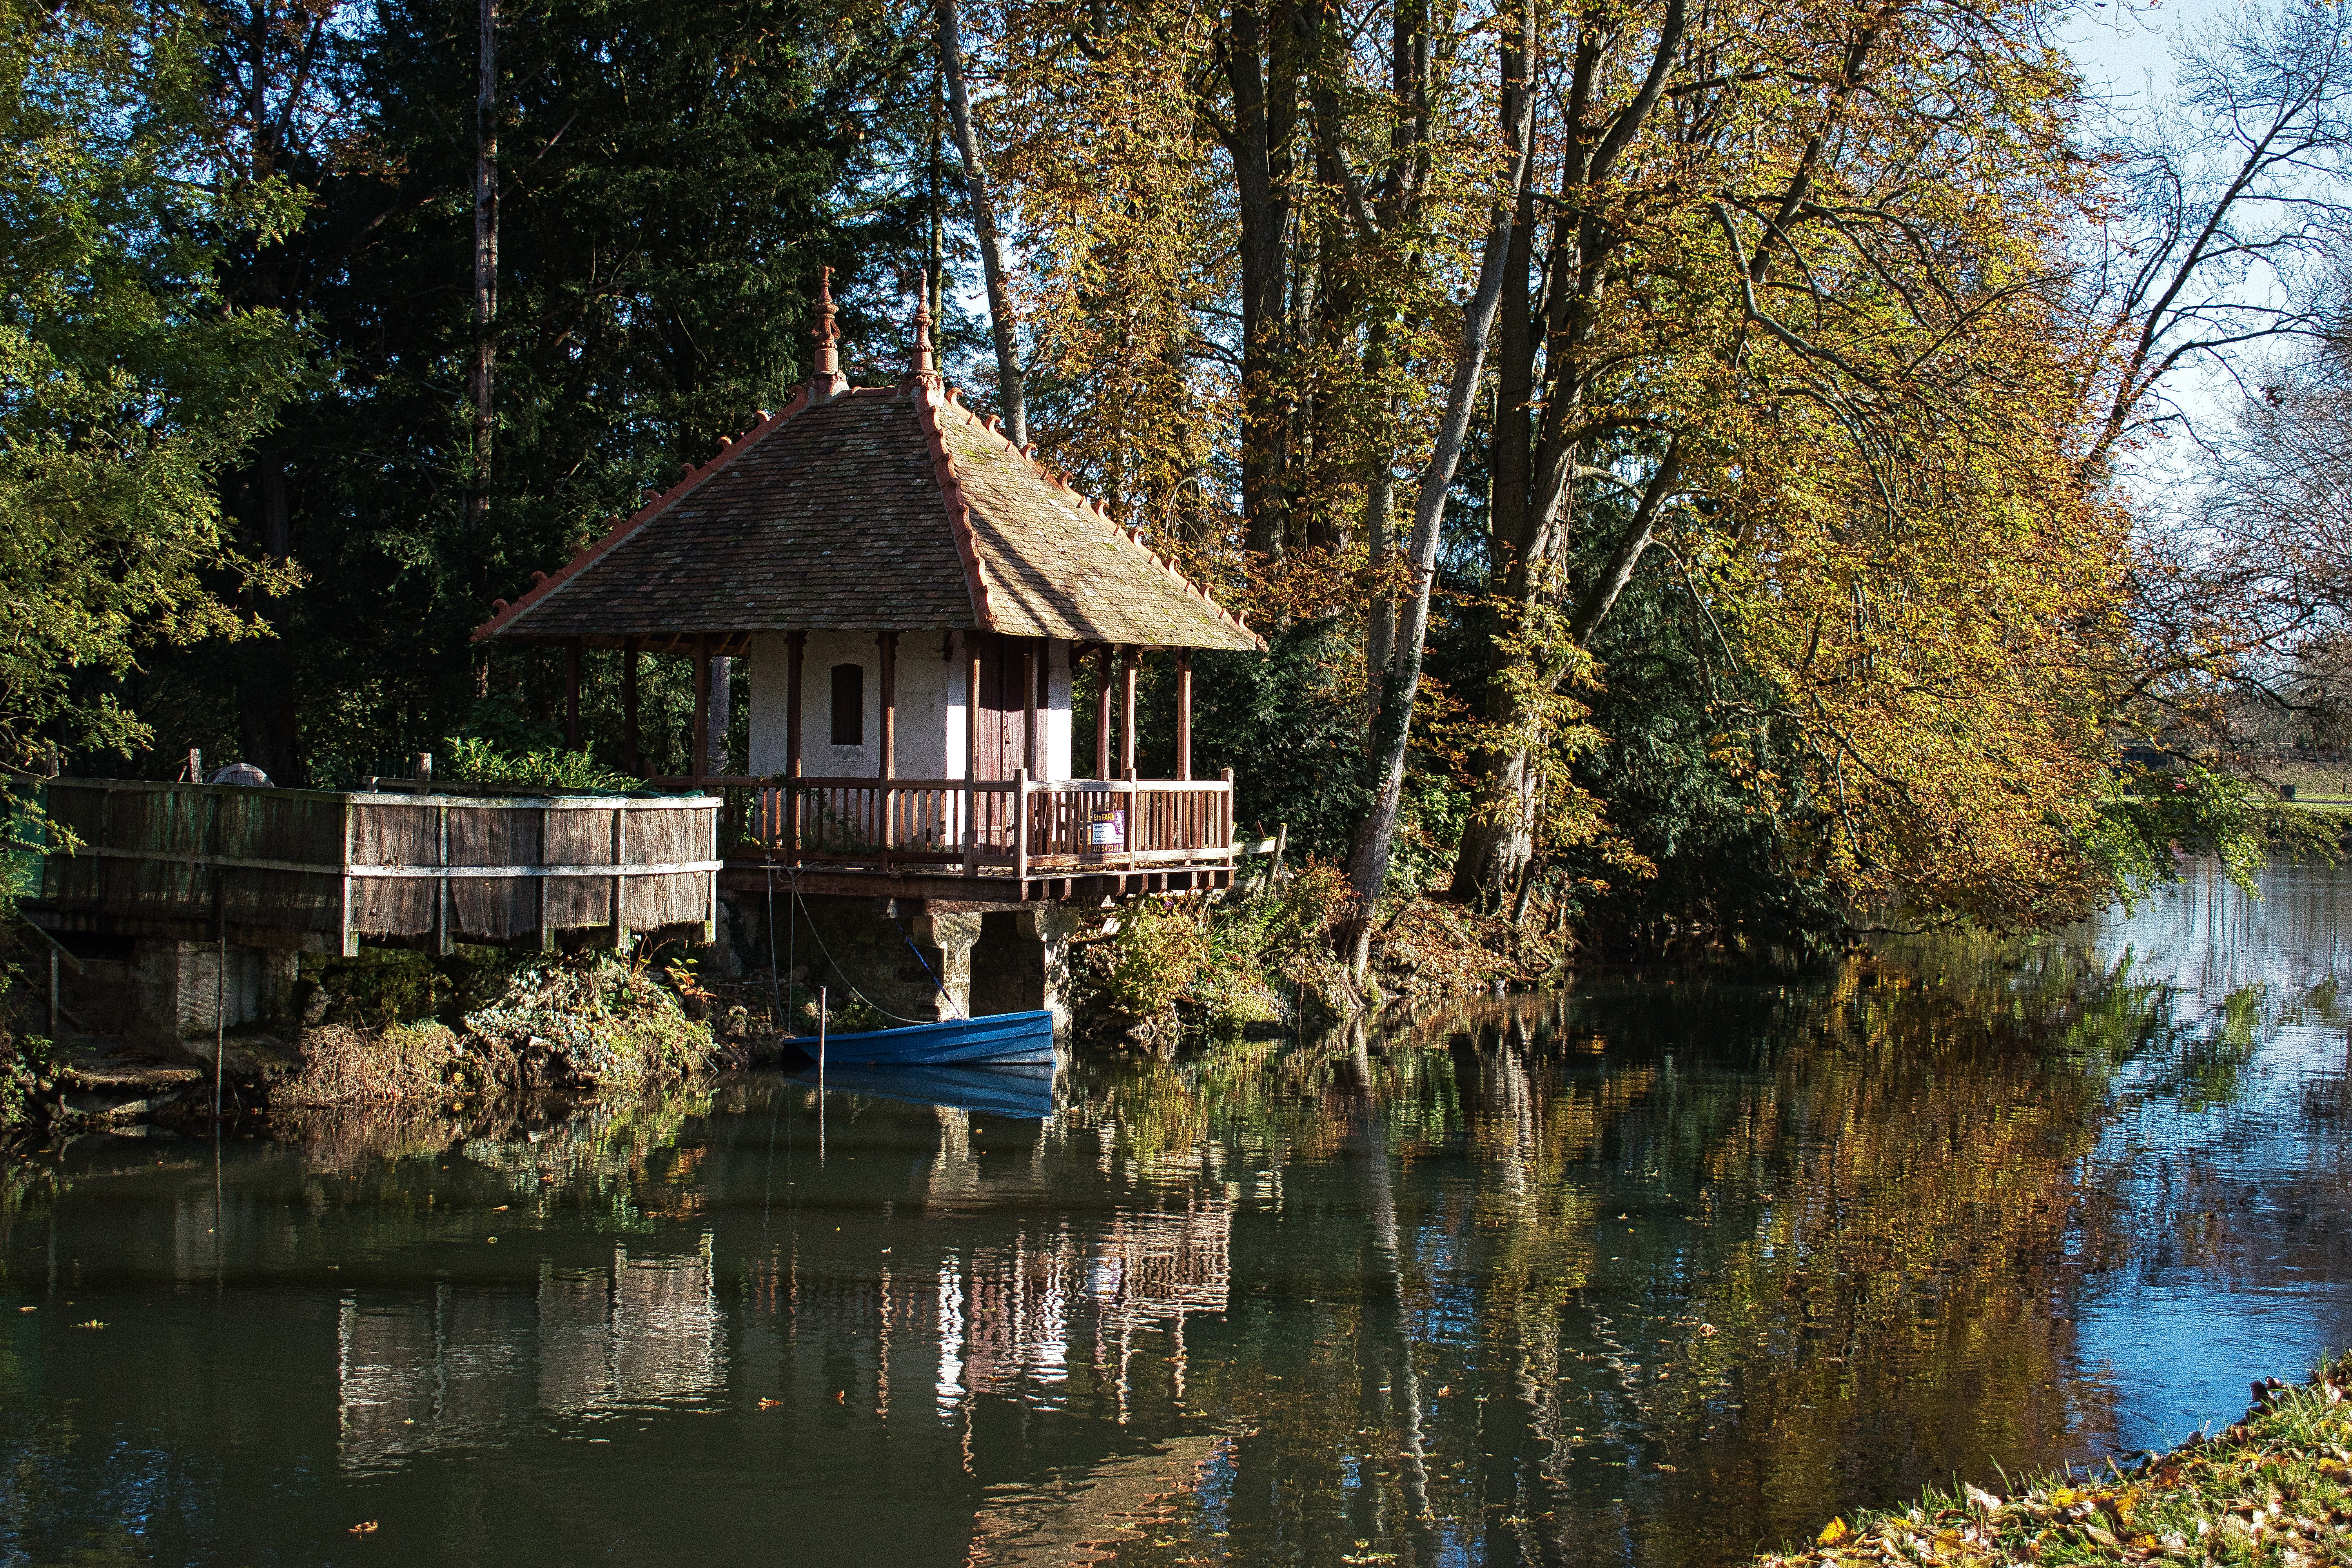
hut, sinner, small boat, water, sun, plant, tree, sky, natural landscape, lake, woody plant, bank, lacustrine plain, landscape, grass, forest, wetland, leisure, reservoir, wood, reflection, building, cottage, trunk, pond, garden, riparian zone, gazebo, bayou, floodplain, channel